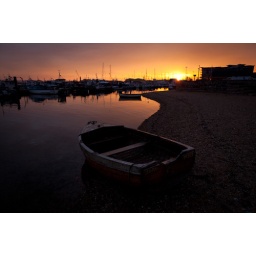
I happened upon this tiny wooden boat just as the sun was disappearing. The boat was called 'Suzie Poole'. :)